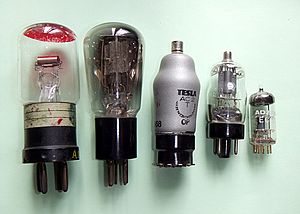
Triode
Venstre: Fire eksempler på laveffekt trioder fra 1918. Højre: Et miniature elektronrør fra 1960'erne.
"En triode er et elektronisk forstærkende elektronrør bestående af tre aktive elektroder i vakuum - typisk indeni en evakueret glasindkapsling. De tre elektroder er: en opvarmet katode, et styregitter - og en anode. Navnet ""triode"" blev skabt/opfundet af den britiske fysiker William Eccles omkring 1920, afledt af det græske τρίοδος, tríodos, fra tri- og hodós, oprindeligt betydende et sted hvor tre veje mødes.